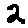
Label: 2